Queluz, Portugal

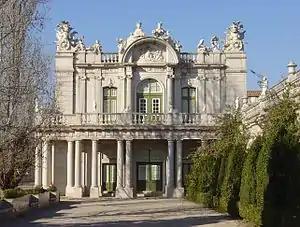
The Portuguese School of Equestrian Art is based in Queluz.

The origin of the name "Queluz" has been disputed over time. The prevailing thesis, by David Lim and José Pedro Machado, suggests that the name had its origin in the Arabic terms "câ" (for "tight valley") and "Llûs" (meaning "almond"), affirming the suggestion that it was in "The Valley of the Almond Tree". However, another suggestion, has it as forming from the "Mountain of Light", Monte Abraão (the "Mount of Abraham"), where worship of the sun was common.